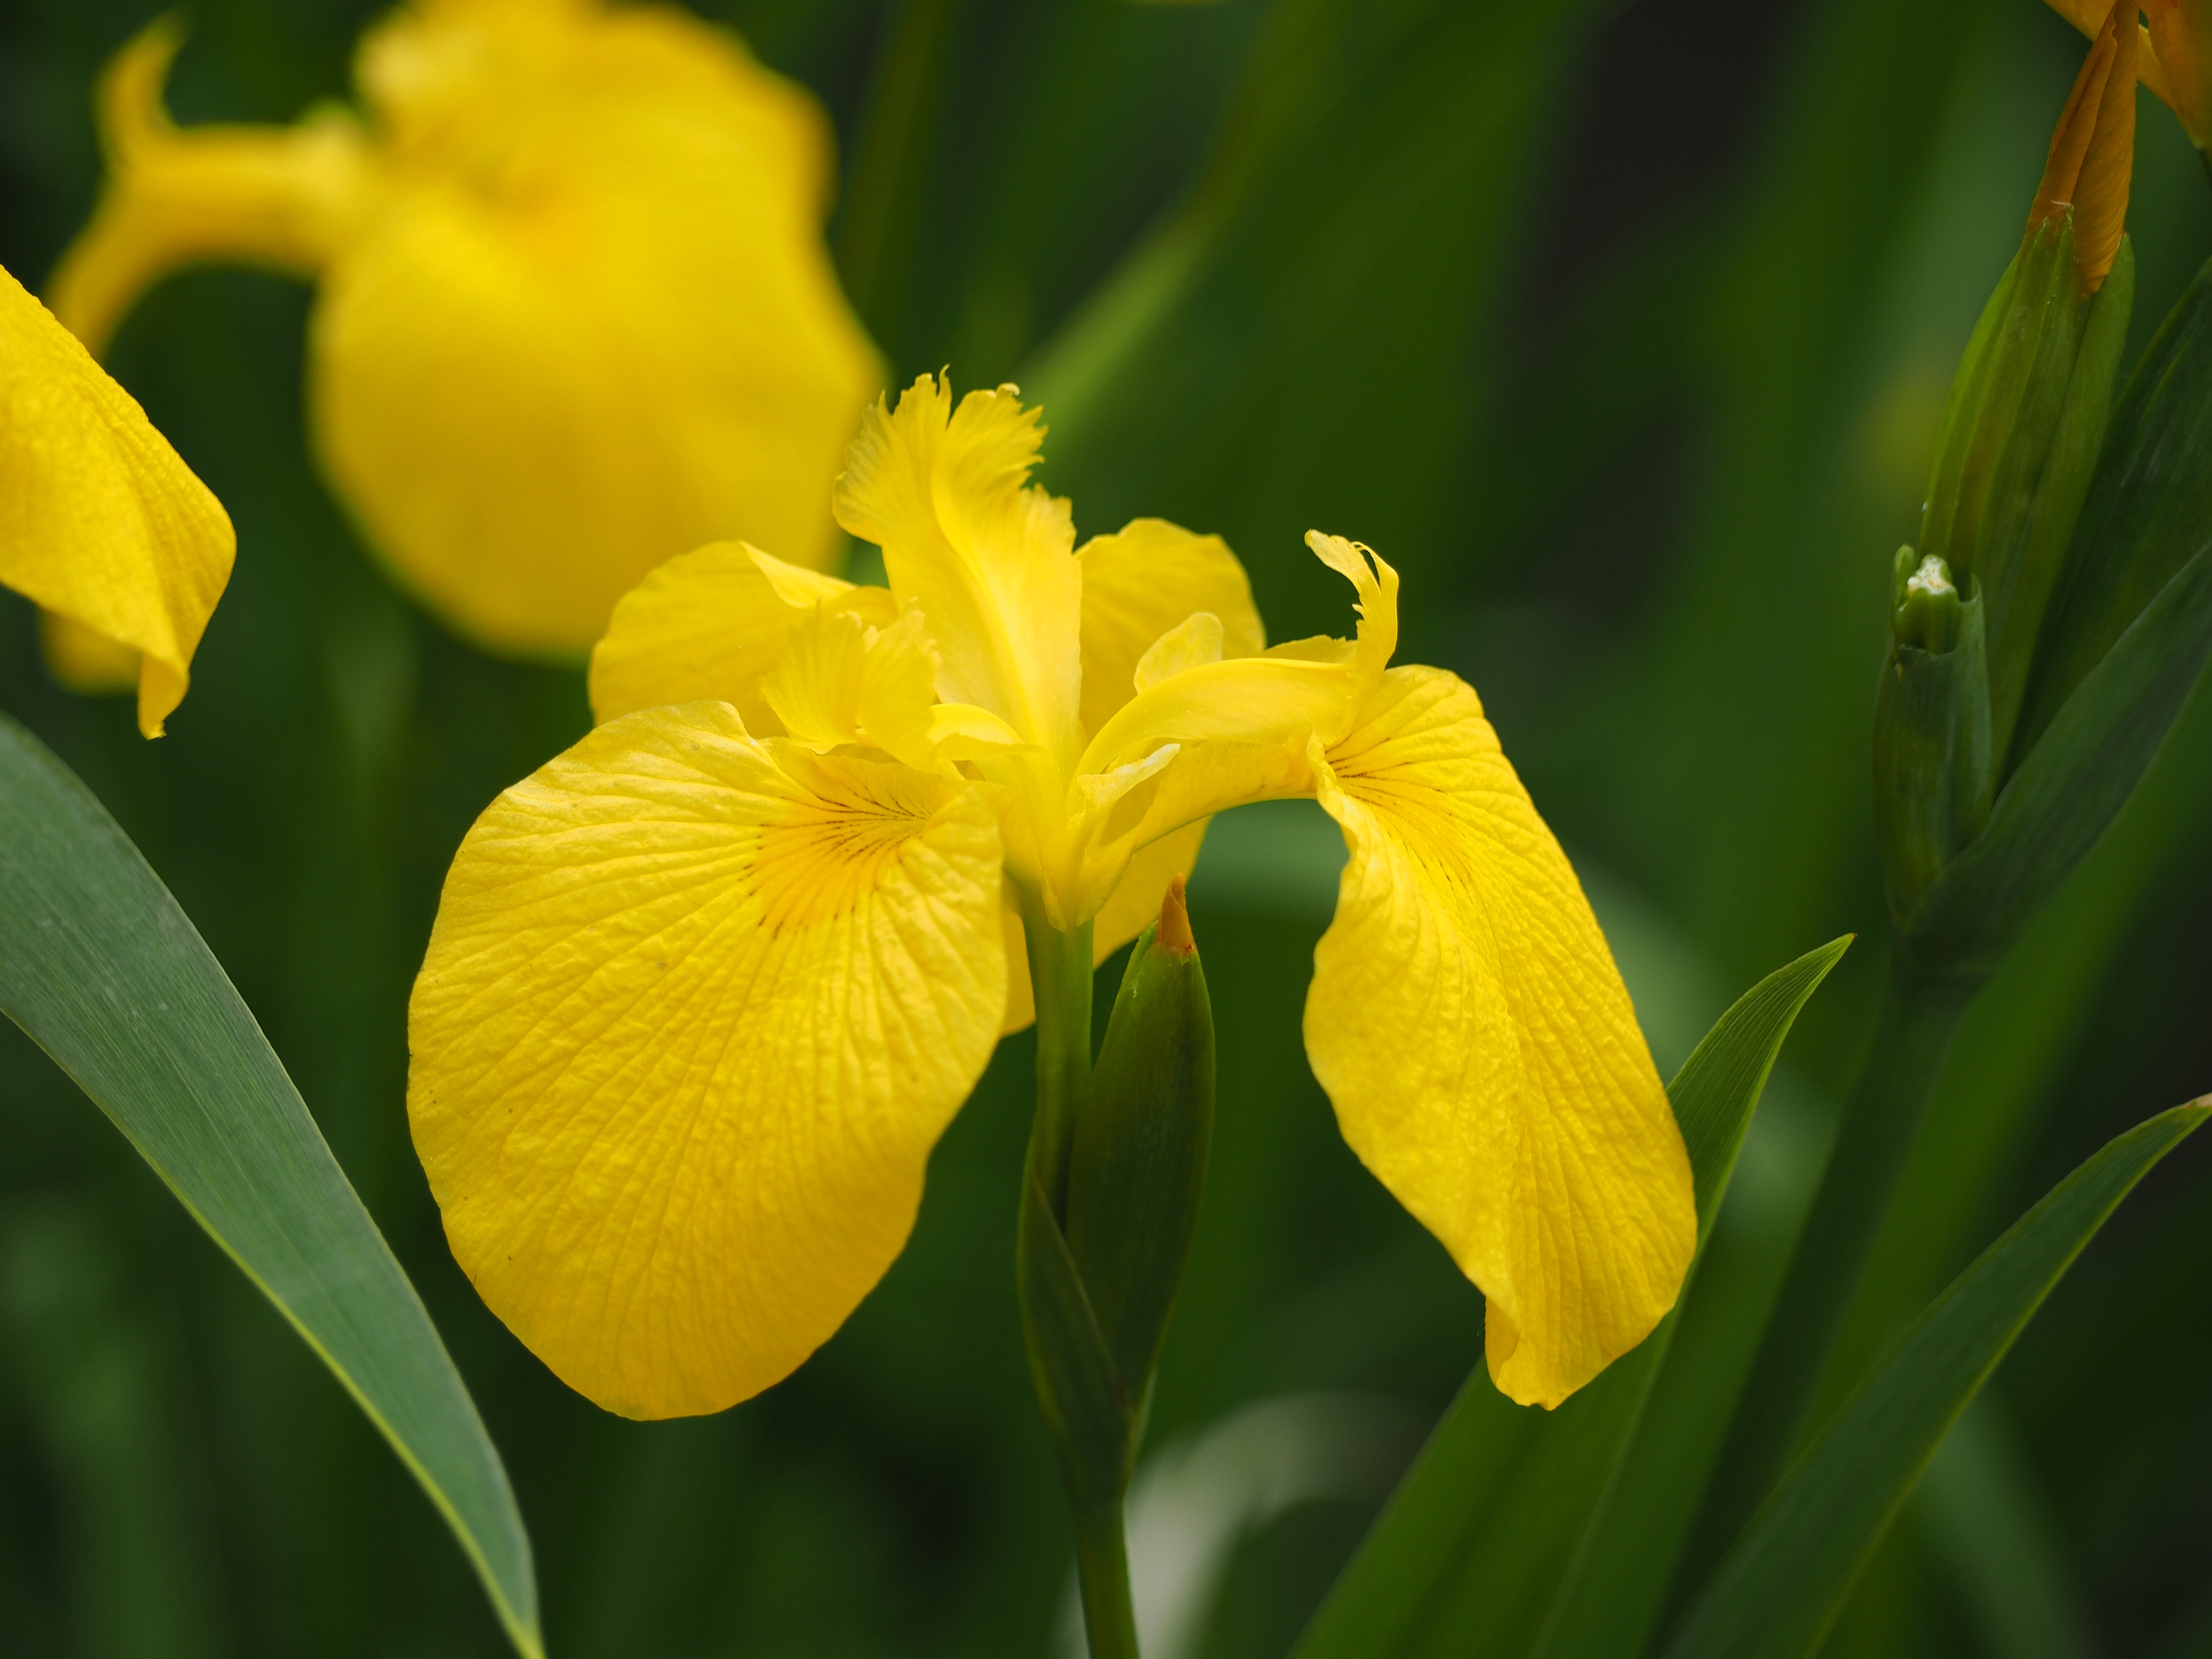
plant, flower, botany, yellow, flora, wildflower, flowers, iris, eye, narcissus, iridaceae, yellow flowers, yellow iris, macro photography, flowering plant, iris pseudacorus, plant stem, land plant, iris family